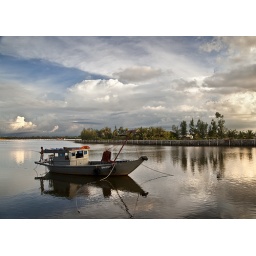
Tarde de pesca (Fishing clouds in a golden mirror)